2014 unrest in Bosnia and Herzegovina

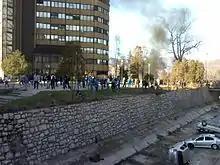
Protests in Zenica on 7 February 2014.

On 7 February, protestors in Zenica forced their way through a police cordon and set fire to a local government building and surrounding cars. The entire government of Zenica-Doboj Canton announced that they would resign during their next meeting.